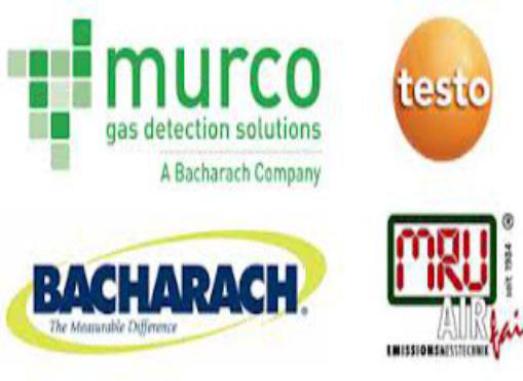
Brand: murco-2
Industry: Electronic